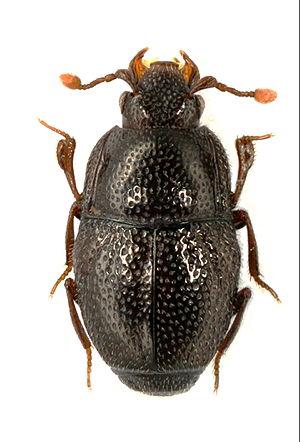
Habitus en vision dorsale du micro-Histeridae corticole Eubrachium hispidulum (Bremi-Wolf, 1855) taille réelle: 1 mm
Les Histeridae, Histeridés en français, sont une famille d'insectes coléoptères. Leur répartition couvre l'ensemble du monde. Plus de 4 200 espèces ont d'ores et déjà été décrites dans cette famille comprenant notamment les histers du genre Hister. Ces Polyphages se distinguent notamment par des antennes en massue coudées et de courts élytres qui ne recouvrent que cinq des sept tergites de l'abdomen. Ce sont des prédateurs, essentiellement nocturnes, qui feignent la mort en cas de danger. Ces insectes se sont avérés utiles en médecine légale pour aider à évaluer le moment d'un décès en milieux non humanisés. Ils sont aussi particulièrement appréciés en agriculture, dans le contrôle des insectes ravageurs, particulièrement des insectes coprophages et de la mouche domestique. Certaines espèces sont cannibales et doivent donc être séparées dans le cadre de leur élevage en captivité. Leur étude s'appelle l'histéridologie.